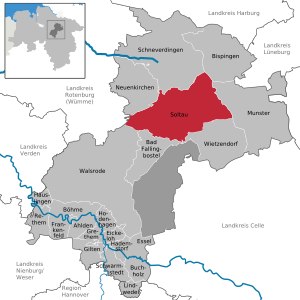
Soltau
Soltaus placering i Landkreis Heidekreis i Niedersachsen.
Soltau er en tysk by i Landkreis Heidekreis i Niedersachsen. Forlystelsesparken Heide Park ligger tæt på Soltau.